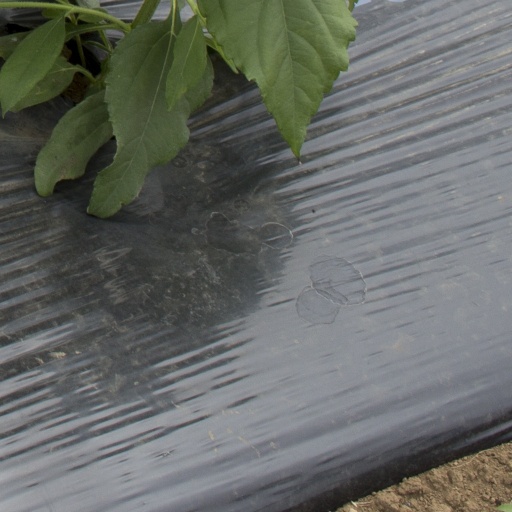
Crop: Jerusalem artichoke